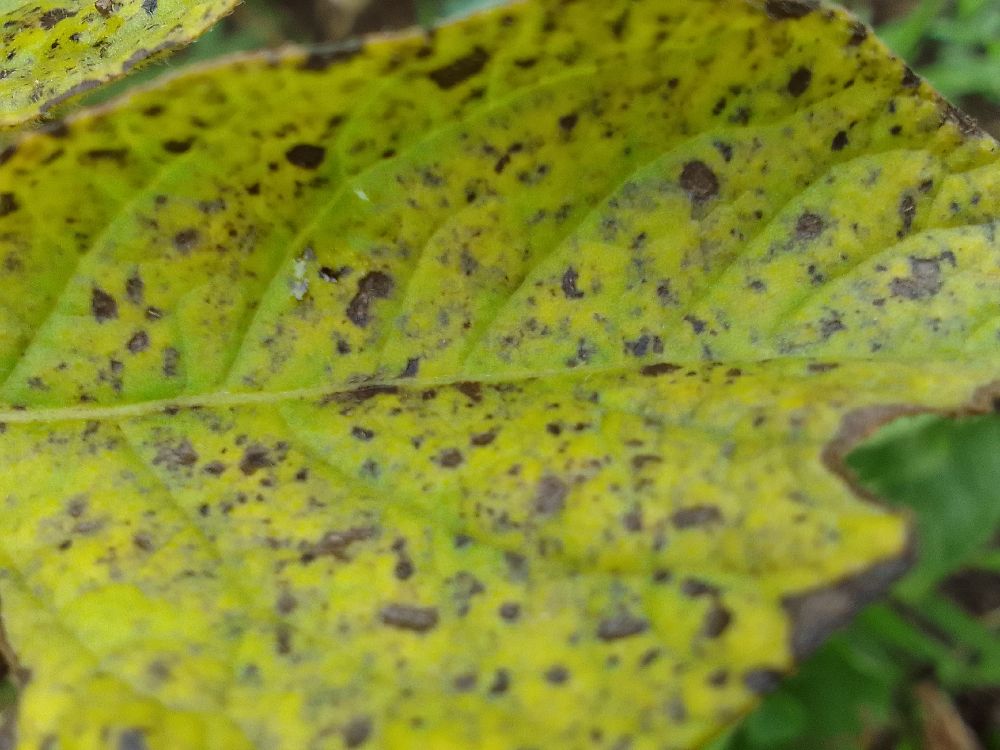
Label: Early blight